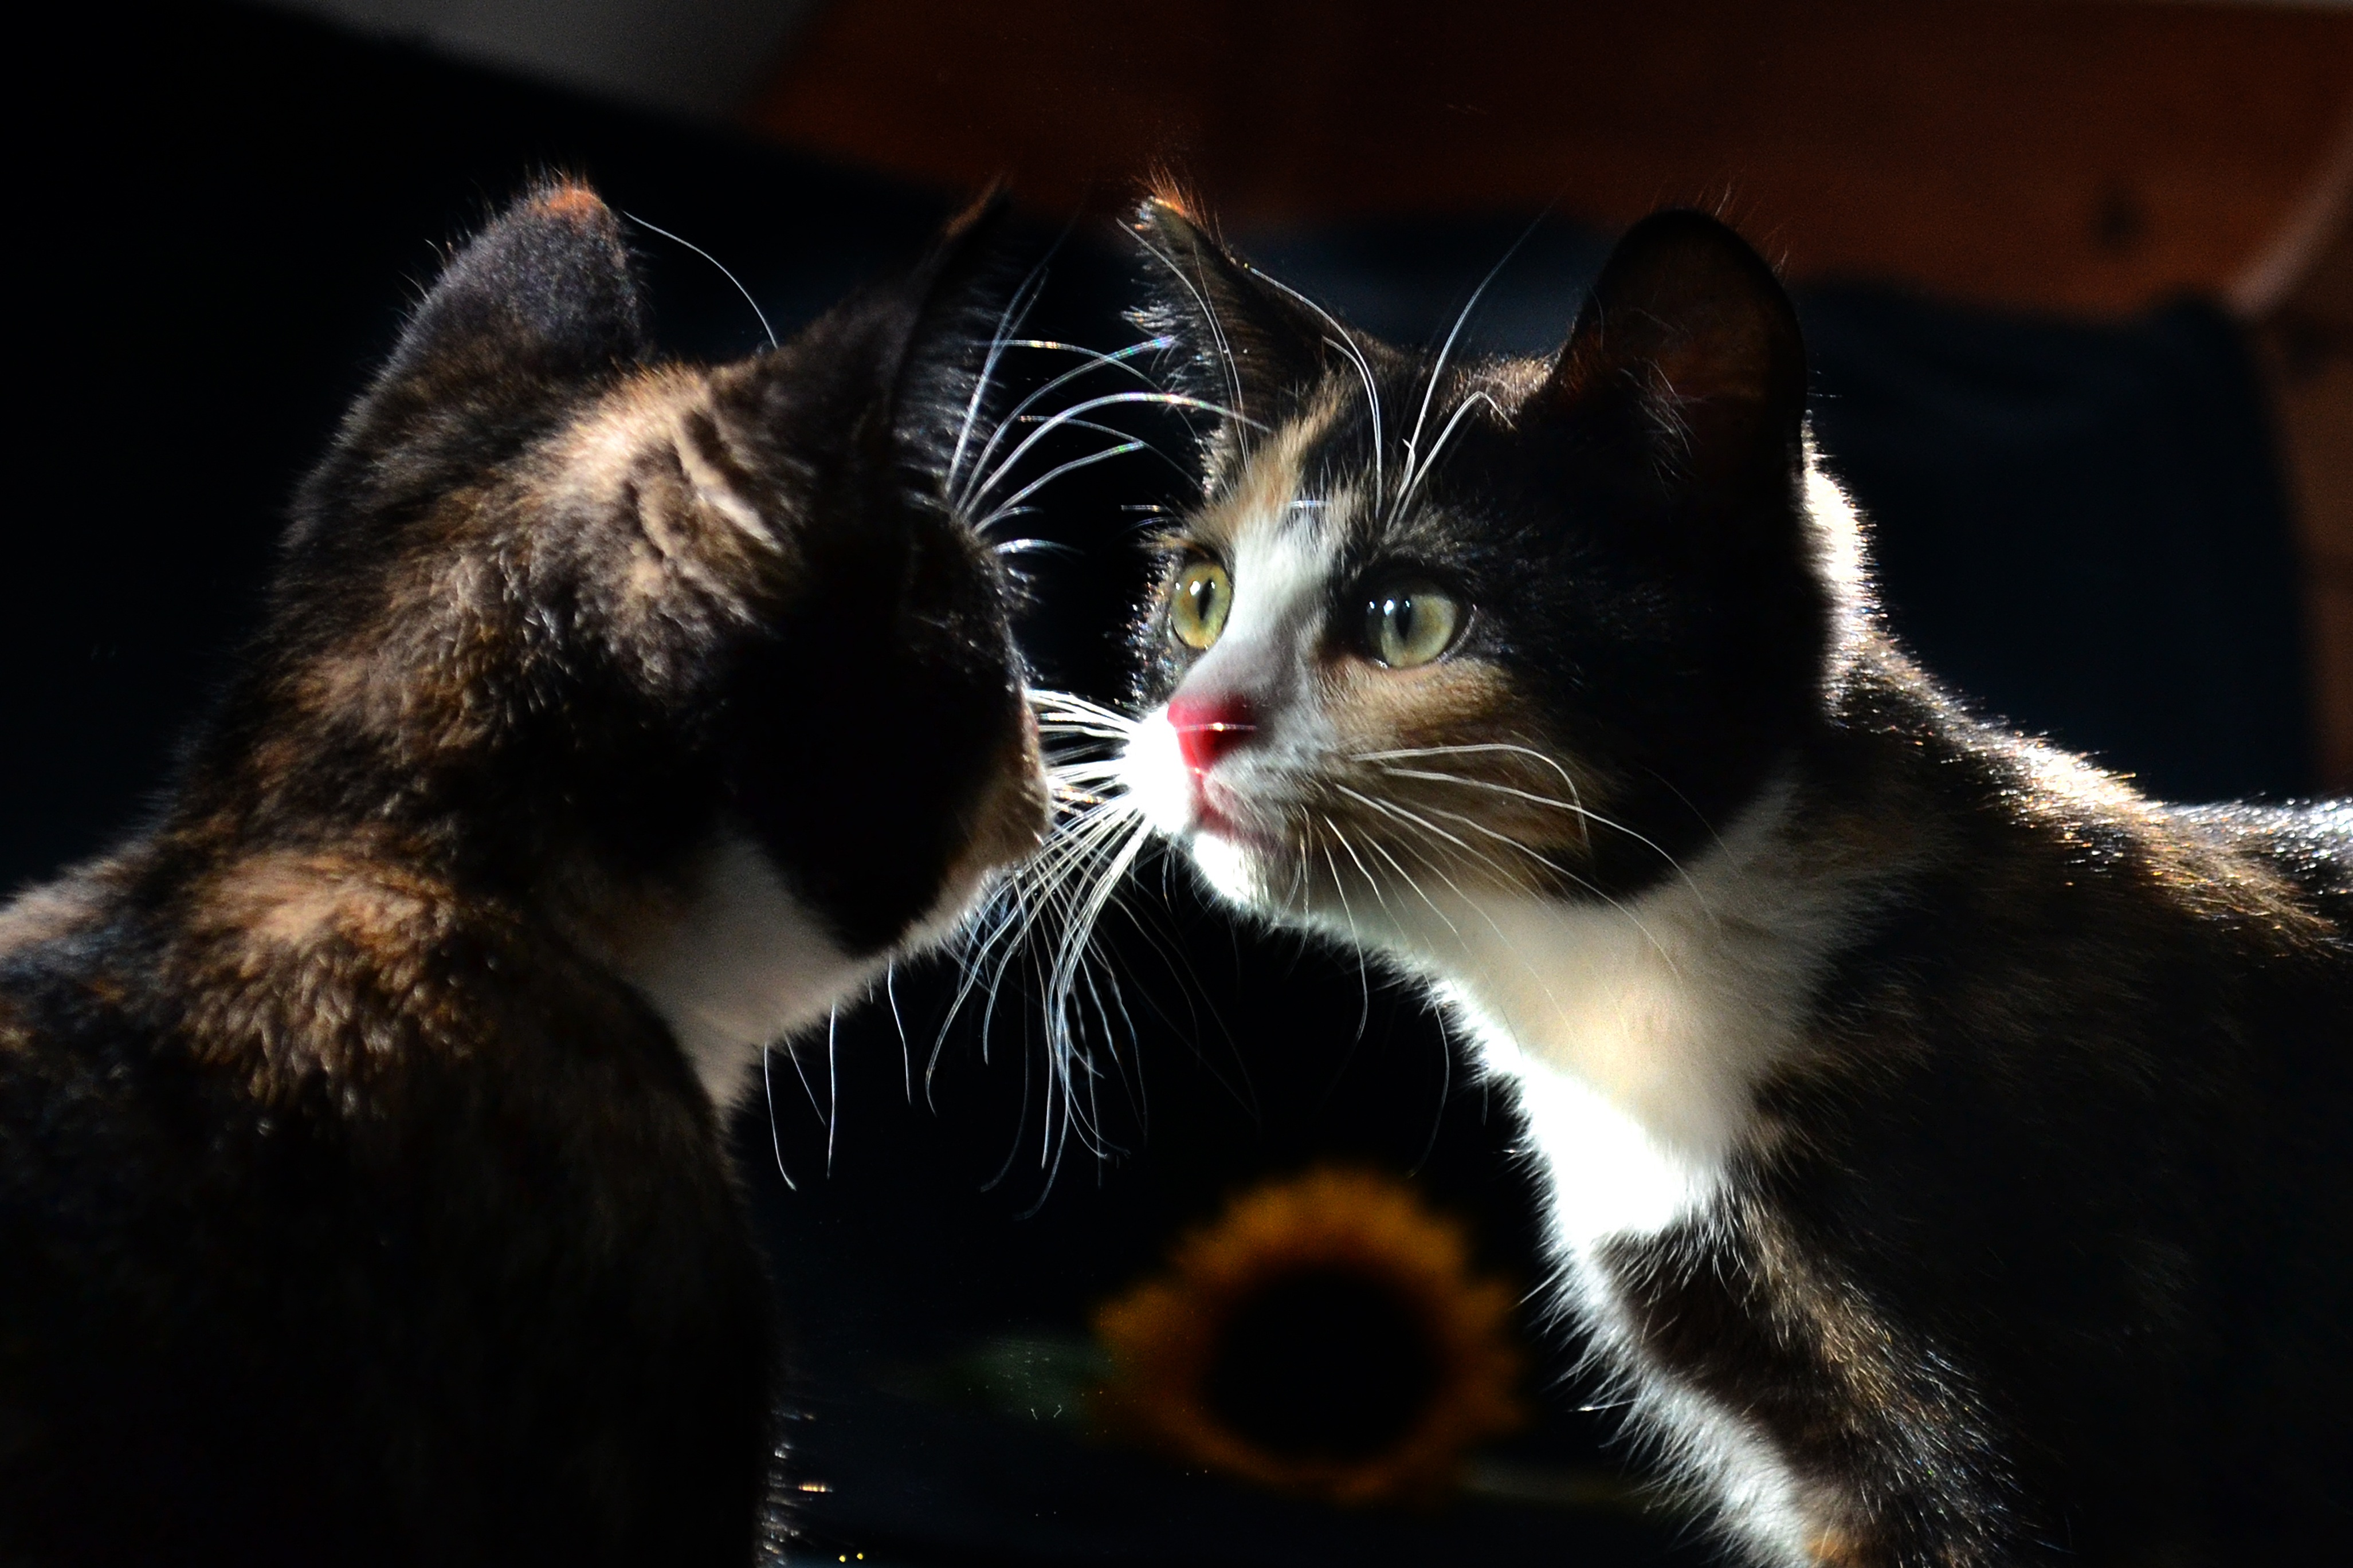
glass, animal, cute, looking, pet, young, reflection, kitten, cat, mammal, black, playful, whiskers, kitty, mirror, vertebrate, joy, domestic, adorable, small to medium sized cats, cat like mammal